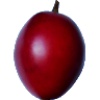
Label: Tamarillo 1